Chinatowns in the United States

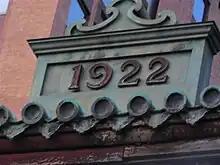
Built in 1922, Pittsburgh

The Flushing Chinatown, in the Flushing area of the borough of Queens in New York City, is one of the largest and fastest growing ethnic Chinese enclaves outside of Asia, as well as within New York City itself. Main Street and the area to its west, particularly along Roosevelt Avenue, have become the primary nexus of Flushing Chinatown, and one of the busiest pedestrian intersections in the world. However, Chinatown continues to expand southeastward along Kissena Boulevard and northward beyond Northern Boulevard. In the 1970s, a Chinese community established a foothold in the neighborhood of Flushing, whose demographic constituency had been predominantly non-Hispanic white and Japanese. Taiwanese people began the surge of immigration, followed by other groups of Chinese. By 1990, Asians constituted 41% of the population of the core area of Flushing, with Chinese in turn representing 41% of the Asian population. The Flushing Chinatown has also become the epicenter of organized prostitution in the United States. Flushing is undergoing rapid gentrification by Chinese transnational entities. As of 2023, illegal Chinese immigration to New York City, and especially to Queens and its Flushing Chinatown, has accelerated.